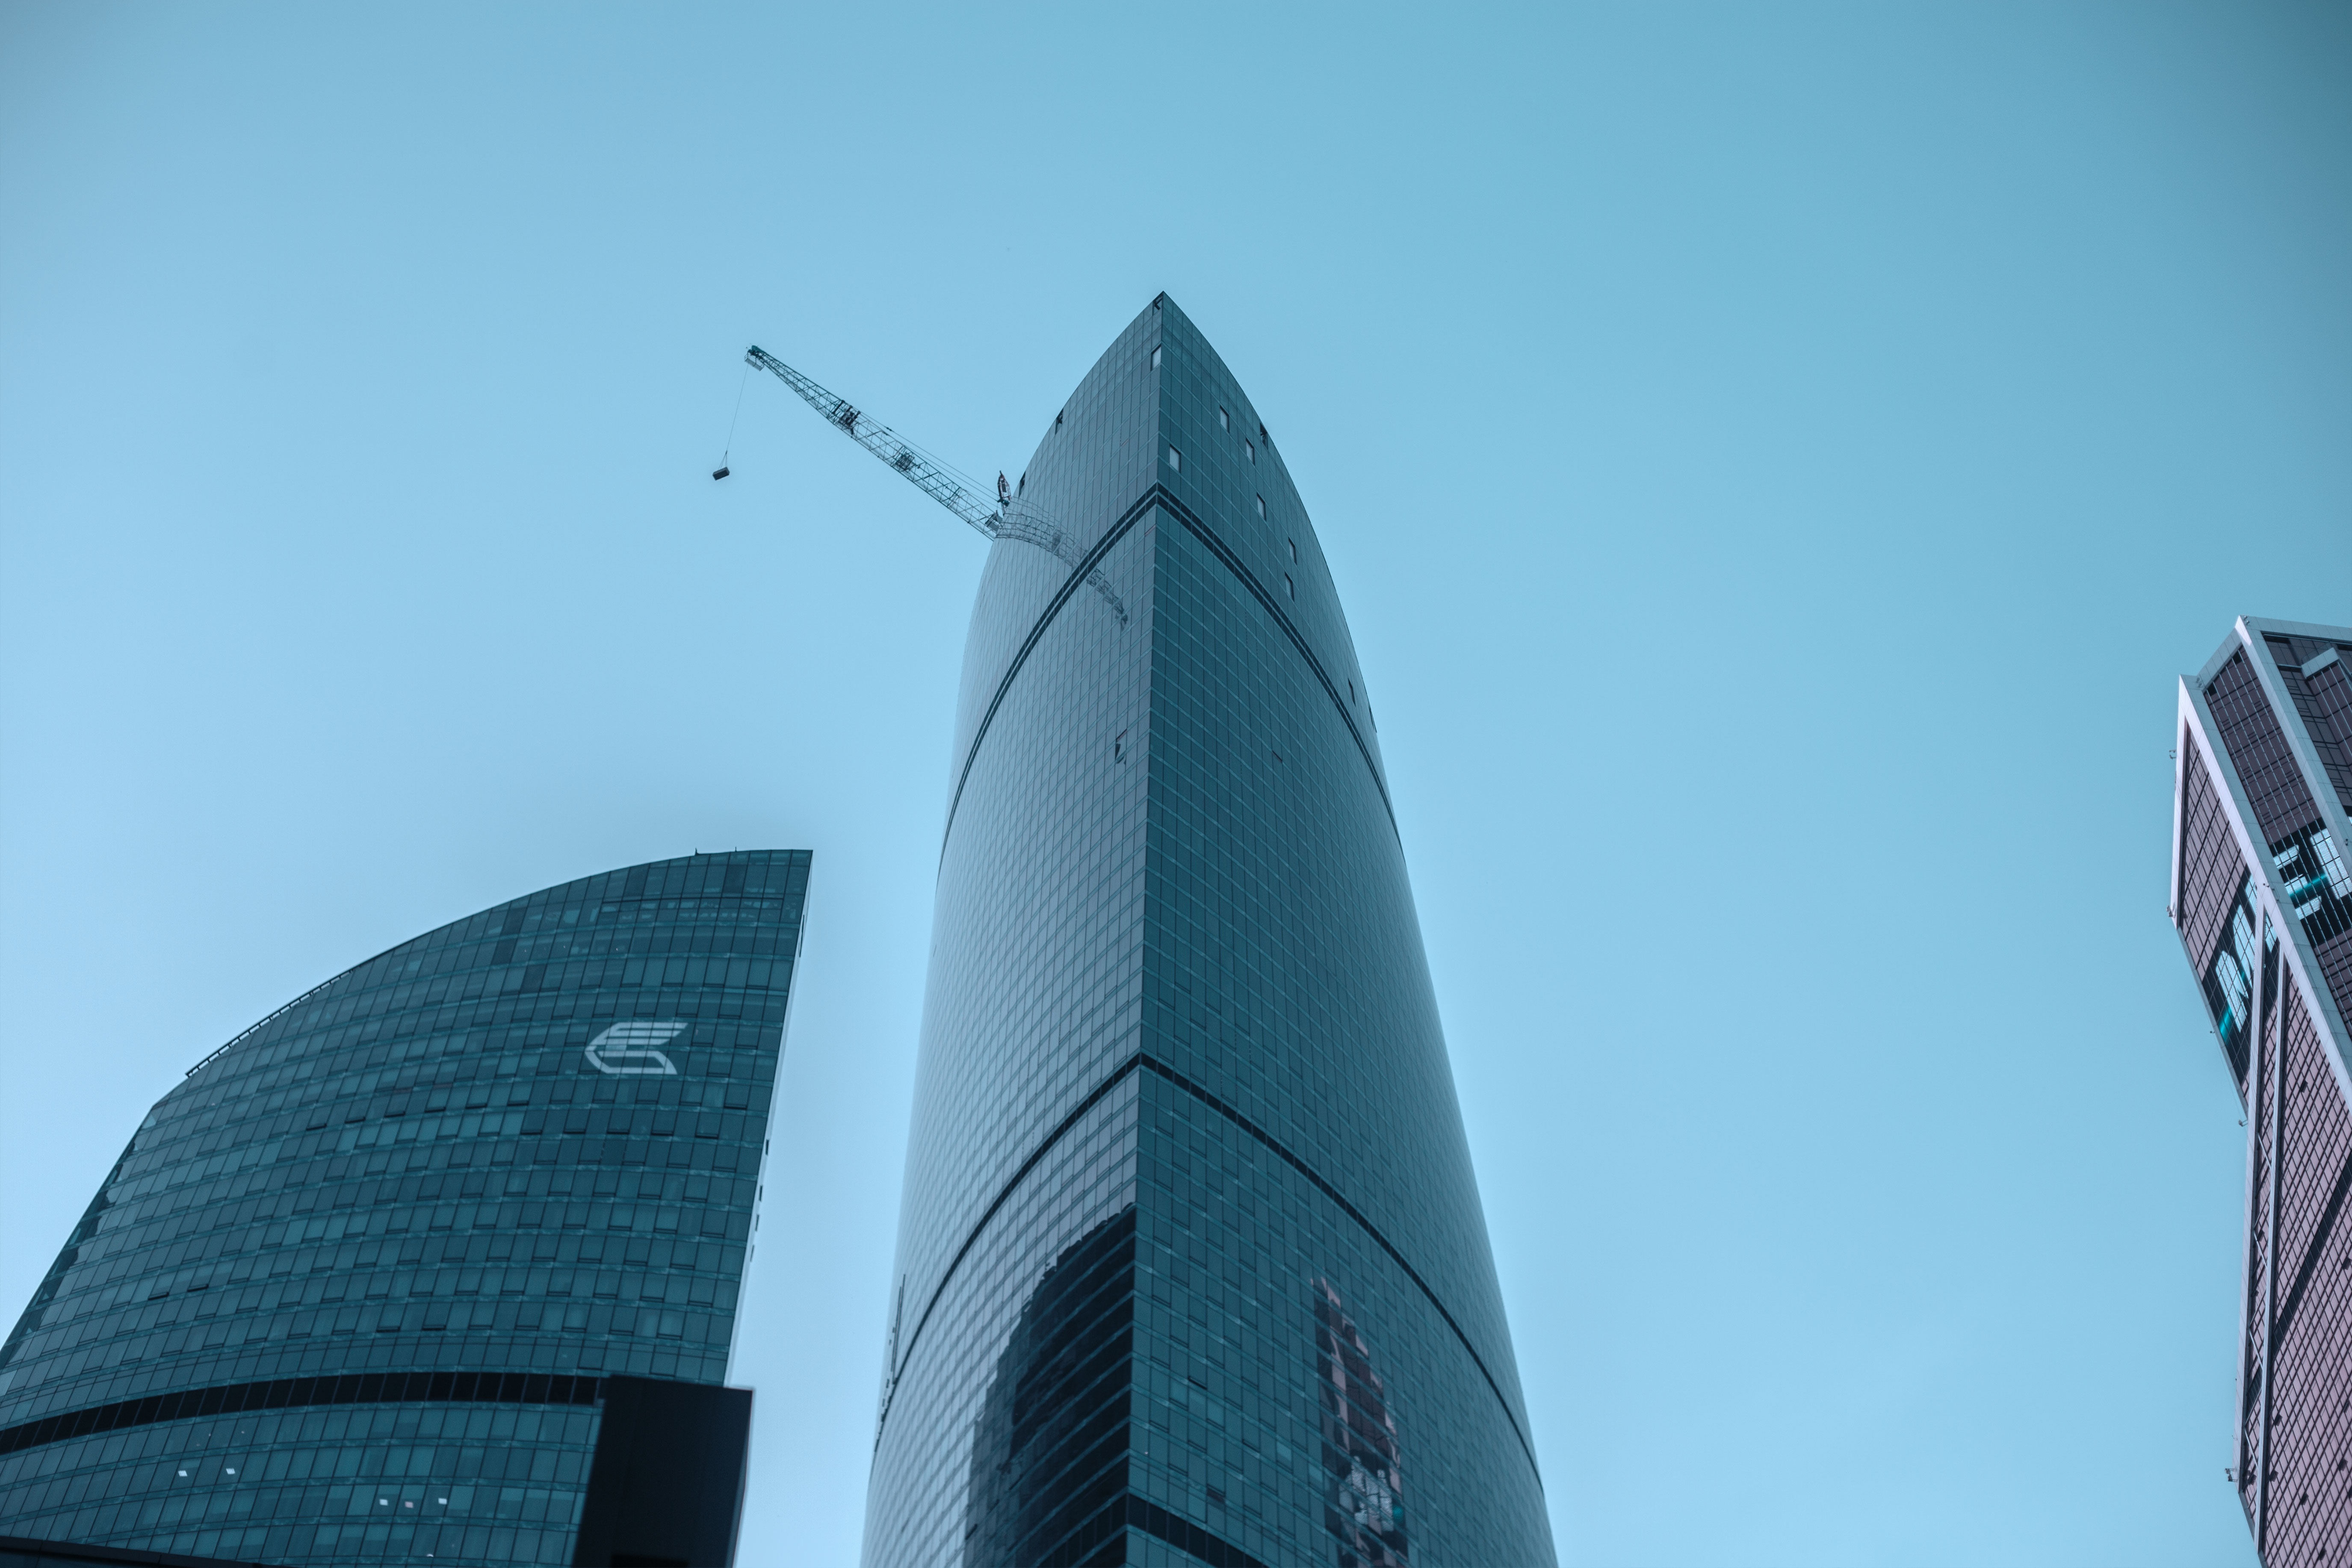
architecture, sky, street, window, glass, building, city, skyscraper, reflection, tower, office, landmark, facade, blue, business, tower block, high rise, blue sky, skyscrapers, spire, moscow, russia, shape, 2017, moscow city, dark blue sky, megalopolis, multistory building, office center, atmosphere of earth